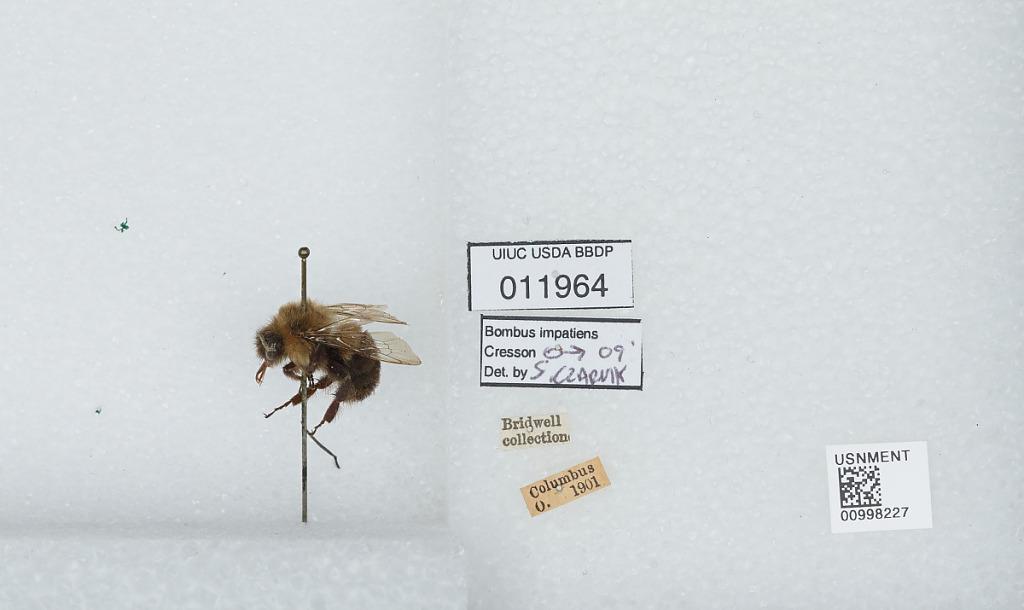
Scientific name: Bombus (Pyrobombus) impatiens Cresson
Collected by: Bridwell
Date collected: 1901--
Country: United States
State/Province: Ohio
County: Franklin
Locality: Columbus
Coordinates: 39.98, -82.98
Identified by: Czarnik, S.